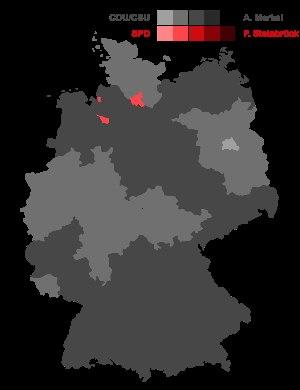
Les élections fédérales allemandes de 2013 se sont tenues le dimanche 22 septembre, afin d'élire les 598 députés de la dix-huitième législature du Bundestag. Du fait du mode de scrutin, un total de 631 députés fédéraux a finalement été élu.